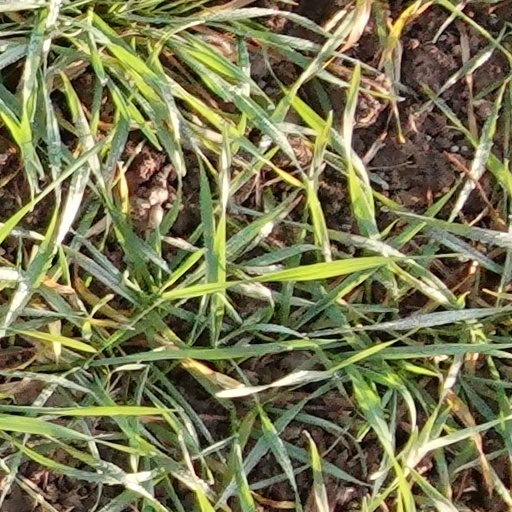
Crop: wheat